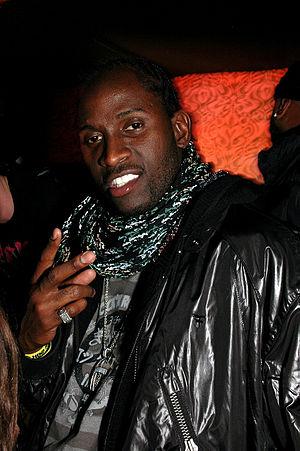
Ralph Anwan Glover est un rappeur américain et membre fondateur du groupe de go-go basé à DC "BackYard Band". Glover est également un acteur, connu pour son interprétation de Slim Charles dans la série télévisée dramatique policière de HBO Sur écoute